Commanding Officer's Quarters, Watertown Arsenal

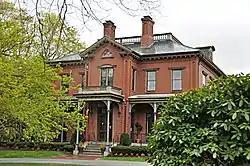

The Commanding Officer's Quarters, Watertown Arsenal is a historic house in Watertown, Massachusetts. During the American Civil War, a new commander's quarters was commissioned by then-Capt. Thomas J. Rodman, inventor of the Rodman gun, for the Watertown Arsenal. The lavish, , quarters would ultimately become one of the largest commander's quarters on any U.S. military installation. The expense ($63,478.65) was considered wasteful and excessive and drew a stern rebuke from Congress, who then promoted Rodman to Brigadier General and sent him to command Rock Island Arsenal on the frontier in Illinois, where he built an even larger commander's quarters. The Watertown commander's quarters house now houses offices and a museum about the arsenal.